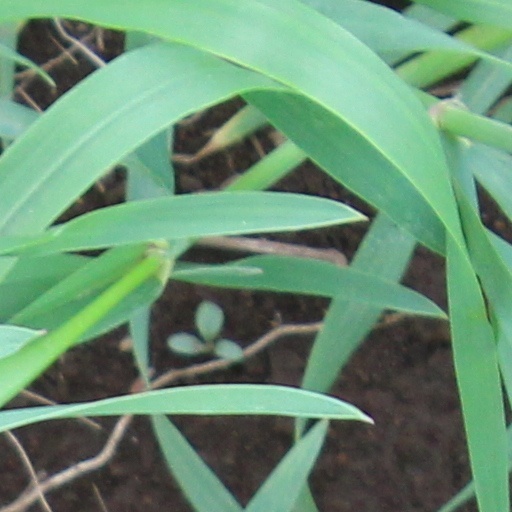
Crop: wheat